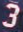
Number: 3